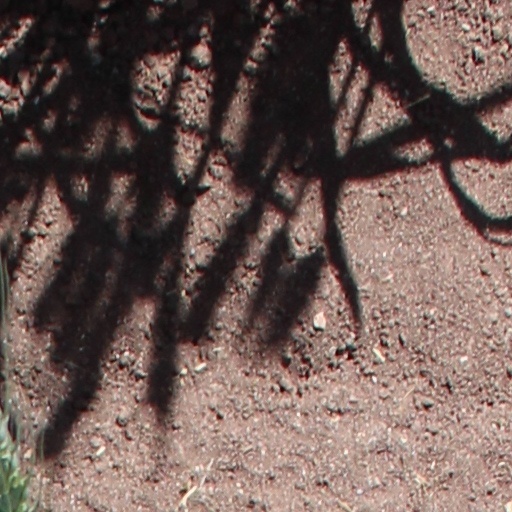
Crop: wheat